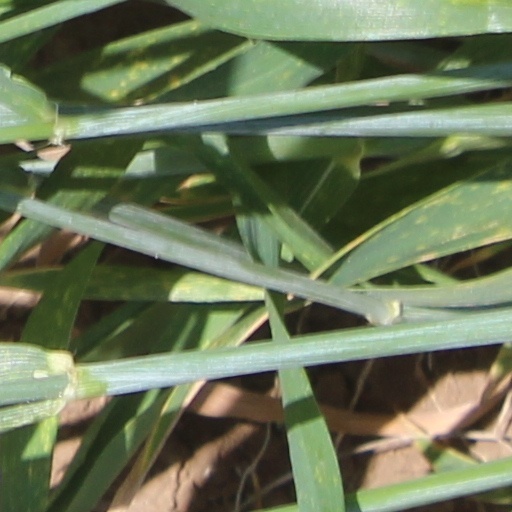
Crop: wheat